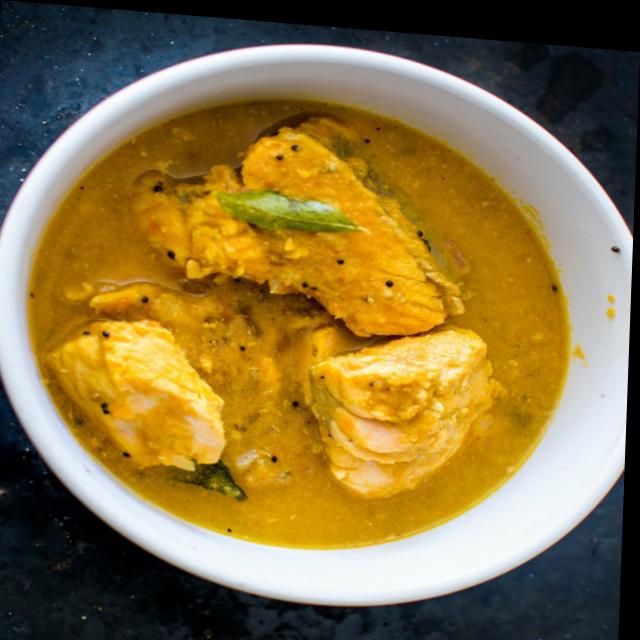
Dish: fish_curry